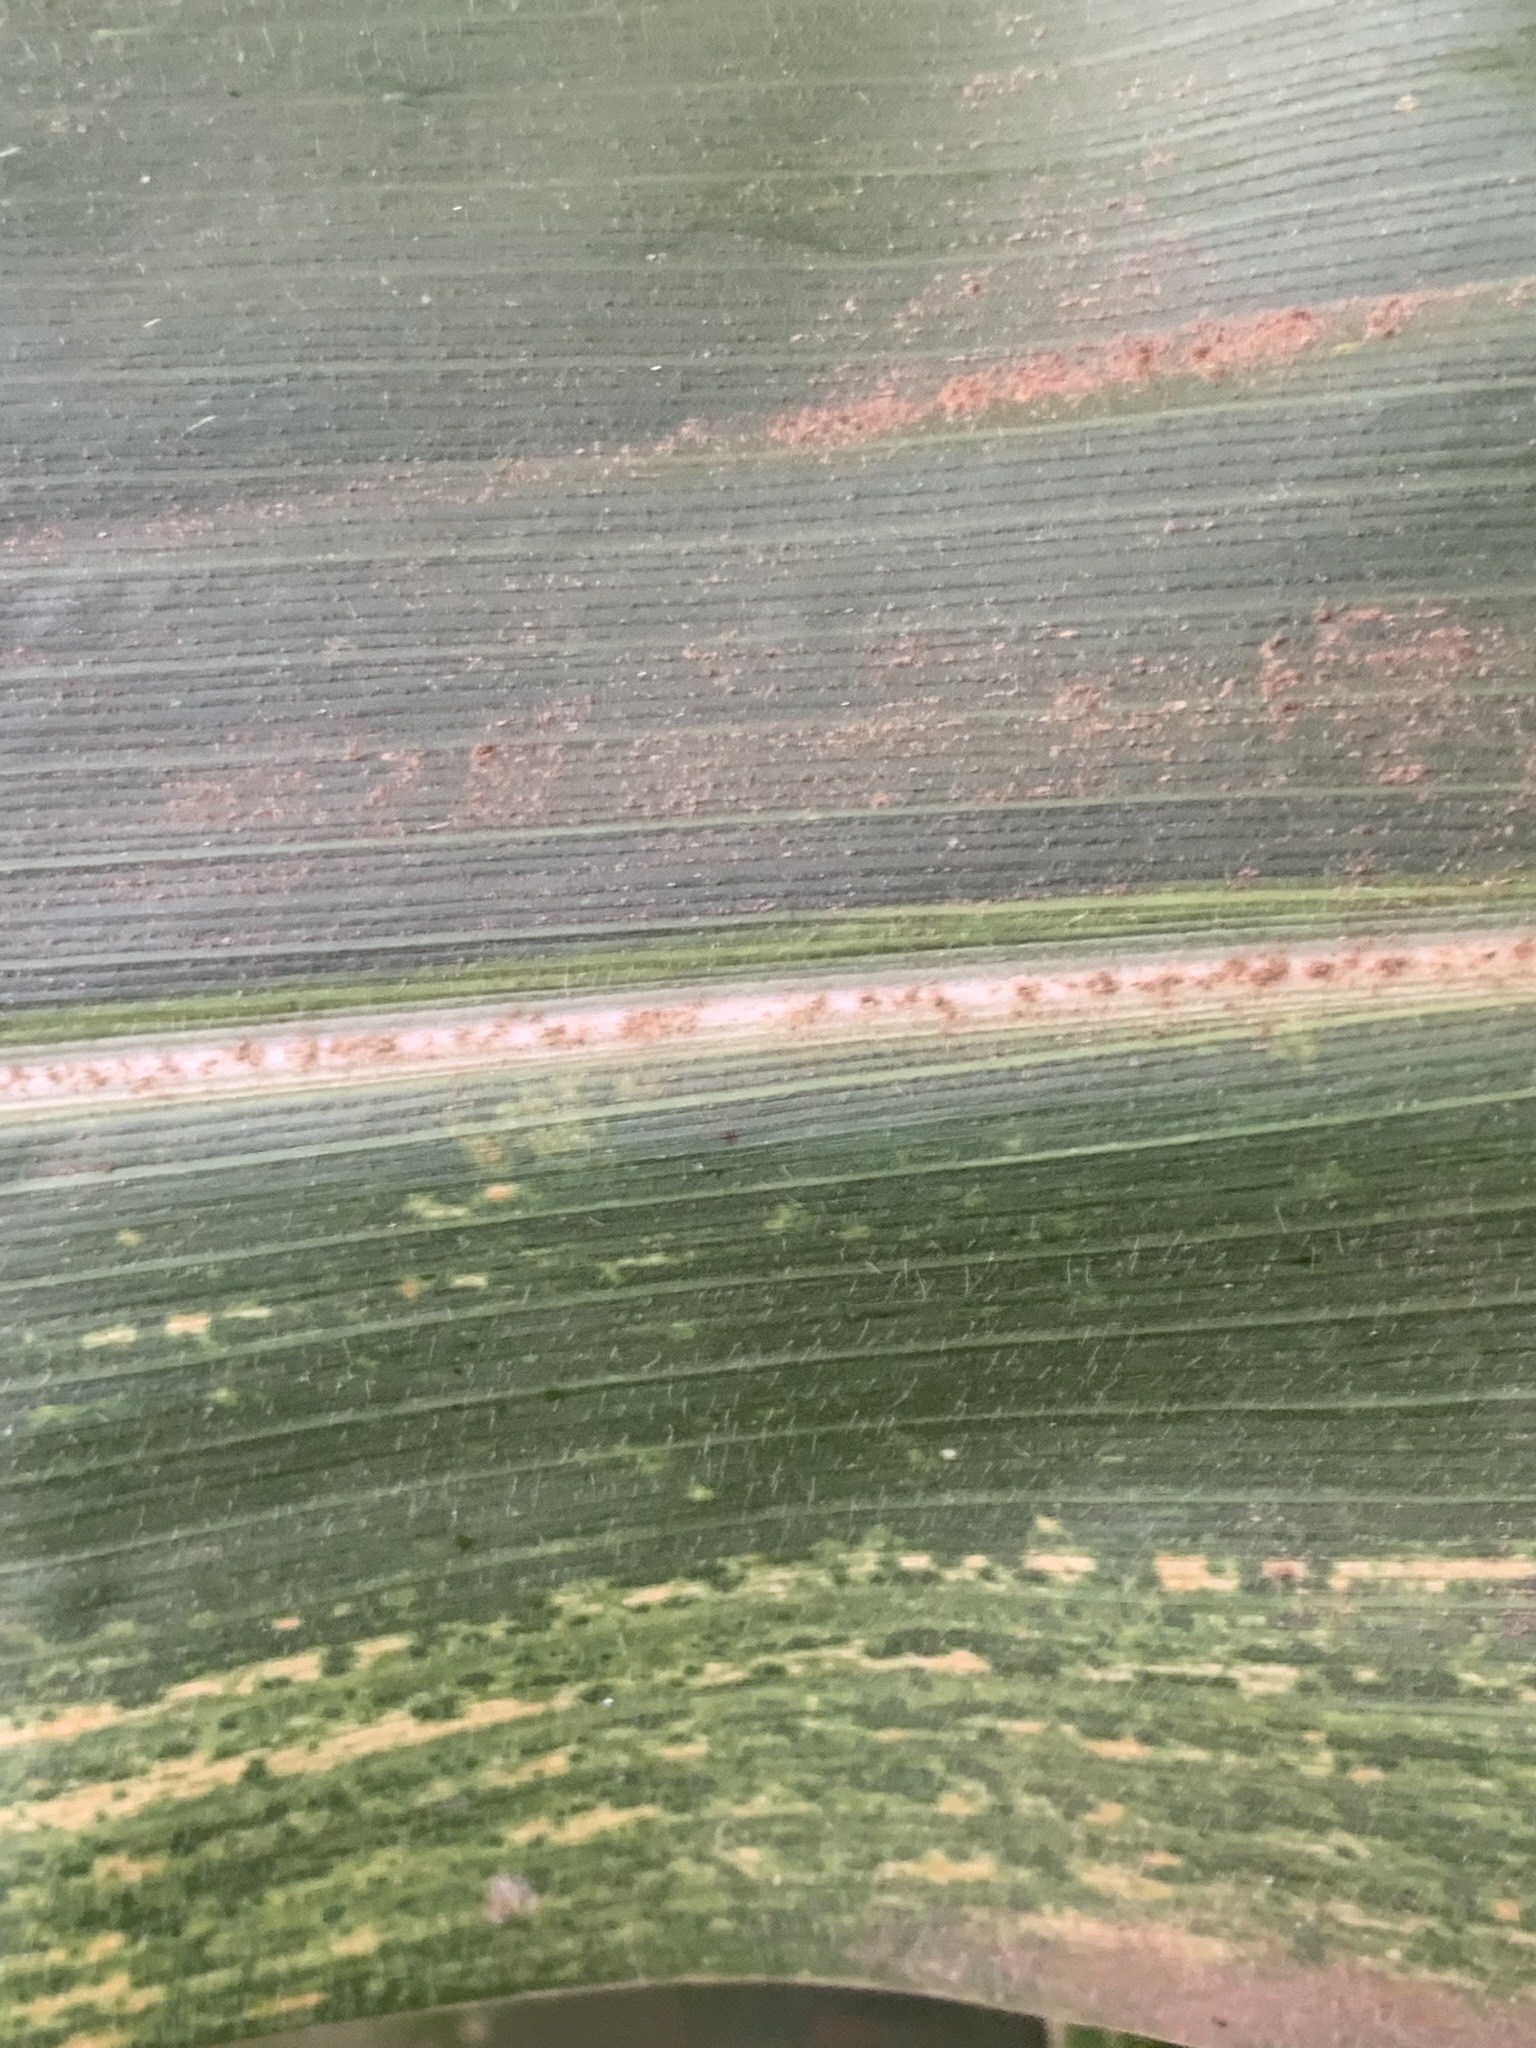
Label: MSV